Monastery of Martyrius

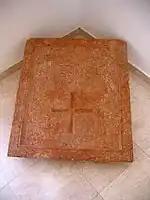
Gravestone of Paulos, presbyter and archimandrite of the monastery during Martyrius' time as Patriarch of Jerusalem (478-486), on display at the Museum of the Good Samaritan

Martyrius was born in Cappadocia (present-day Turkey) during the first half of the fifth century. After spending some time at the Laura of Euthymius in 457 CE, he lived as a hermit in a nearby cave. Later, After entering the Holy Orders, Martyrius served as a priest of the Church of the Holy Sepulcher in Jerusalem. He succeeded Anastasius of Jerusalem as Patriarch of Jerusalem in 478 and served until 486. It is believed that he built the monastery along the road from Jericho to Jerusalem bearing his name at this time.